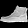
Label: Ankle boot